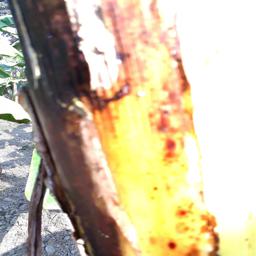
Label: PSEUDOSTEM WEEVIL